Kumari (island)

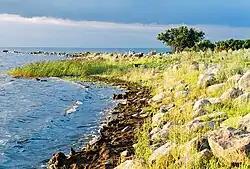
Kumari island,Estonia

The island is located in Lääne County, in the urban municipality of Haapsalu, as part of village of Puise. Under 1 km to its south-west lies Sipelgarahi island, around 300 meters to the north lies Tondirahu island, at 1,2 kilometers north lies Valgerahu. Nearest point to mainland is Puise's Nose which lies 5,5 kilometers to the east, Muhu lies 11km south-west, Hiiumaa Parish nearest point is Kõverlaid at 9 kilometers.